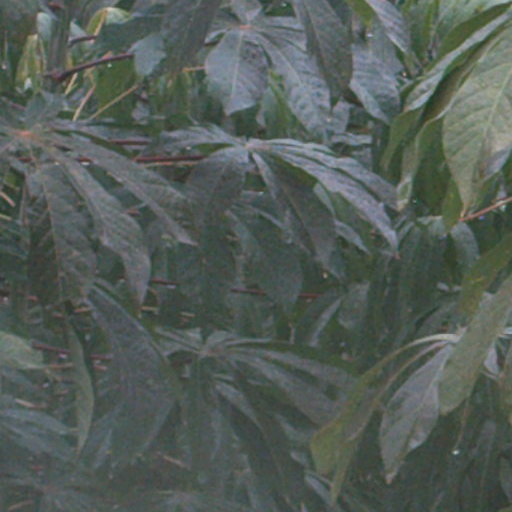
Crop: cassava